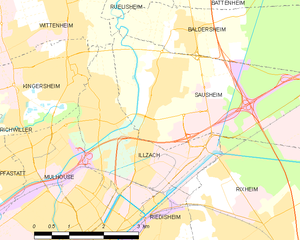
Carte des communes françaises